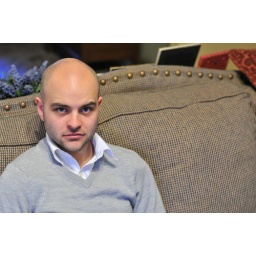
testing my manual white balance under green florescent lights.